Looping (video game)

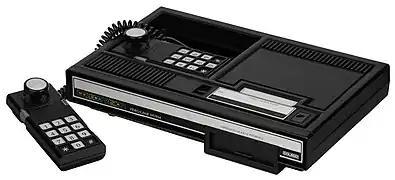
Originally an arcade game, "Looping" was ported to the ColecoVision.

"Looping" was first released in arcades by Video Games GmbH in Europe and Venture Line in North America in March 1982. The game was ported to ColecoVision by Nuvatec and published in 1983 by Coleco in North America and CBS Electronics in Europe. The ColecoVision port was programmed by Ed English, as Giorgio Ugozzoli was not involved in the porting process. An Atari 2600 conversion, programmed by subcontractor Ed Temple, was under development by Individeo and advertised but went unpublished until it was released as a limited run of 250 boxed copies at the 2003 Classic Gaming Expo. An Intellivision version was planned as well but never released. In 2011, the game's ROM image was made available as freeware with permission from Video Games GmbH founder Reinhard Stompe.